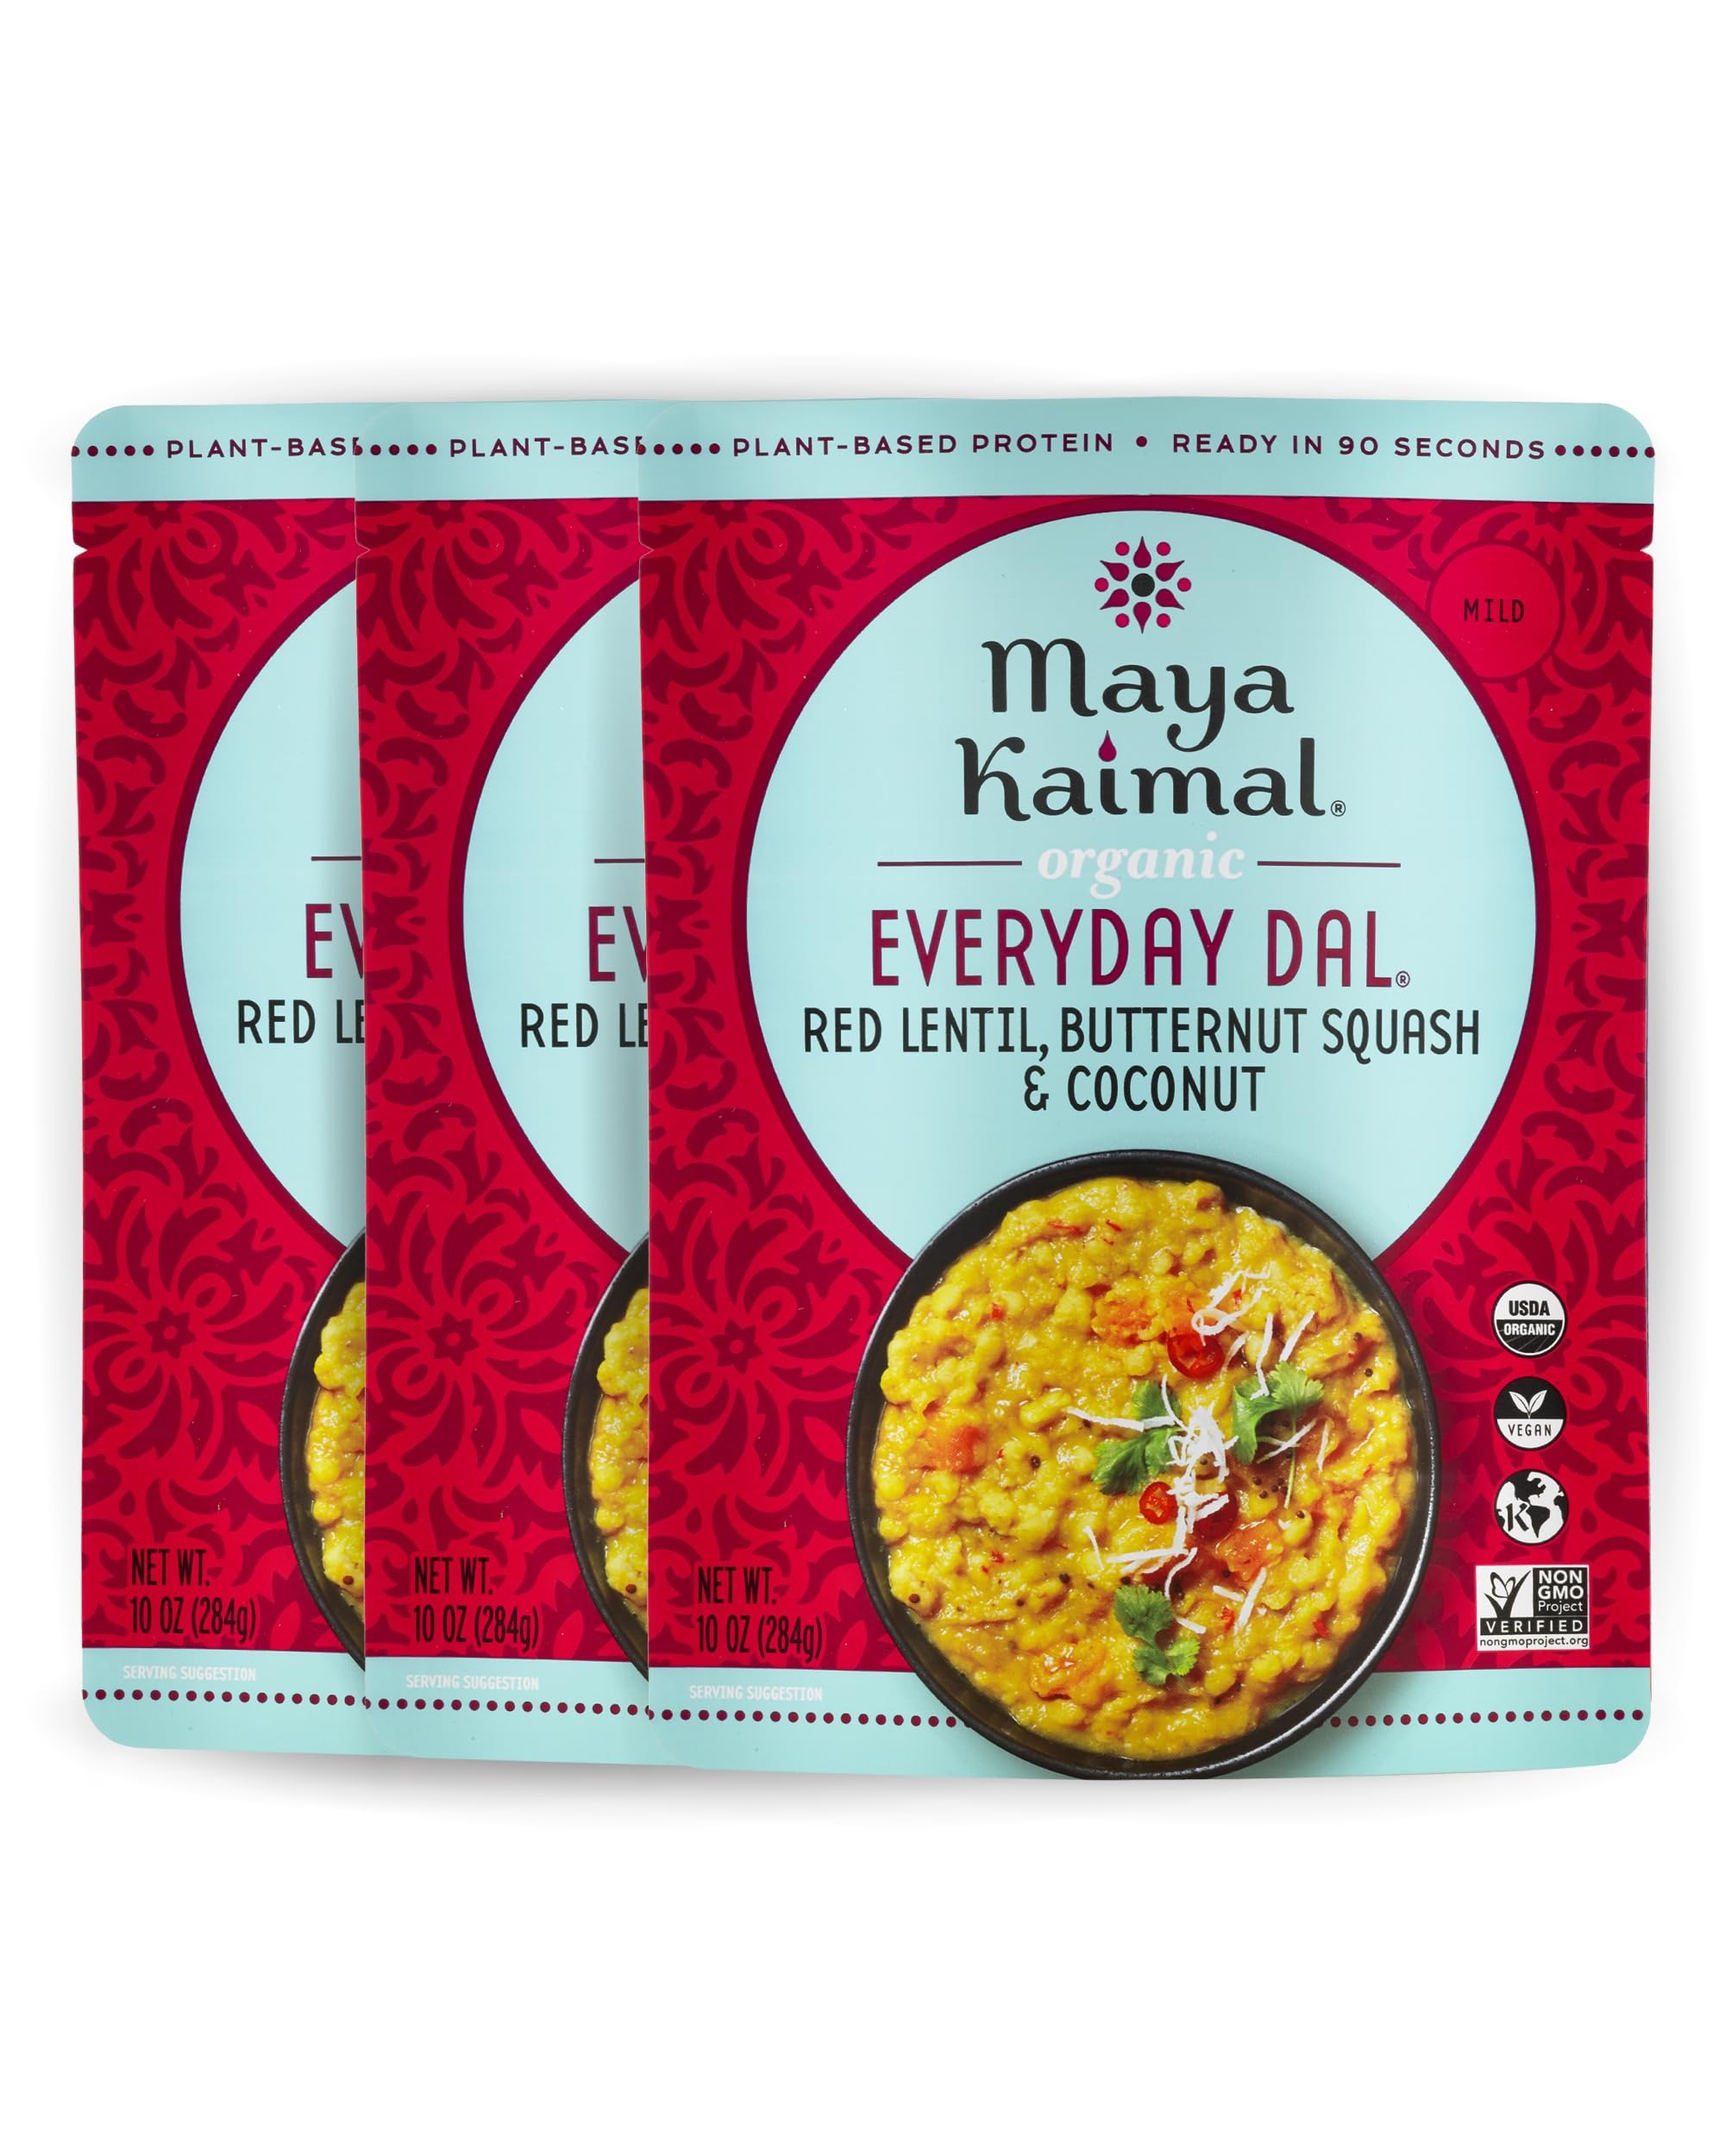
Item Name: Maya Kaimal Organic Indian Foods | Red Lentil Everyday Dal | 10oz (PACK of 3) | Microwaveable, Ready to Eat, Fully Cooked with Butternut Squash and Coconut | Vegan, Ready to Eat
Bullet Point 1: A DELICIOUS INDIAN ENTRÉE: Maya Kaimal's Red Lentil Dal is like a thick, creamy soup. Butternut squash & coconut cream add sweetness, while red jalapeño and brown mustard seeds add gentle heat. Enjoy on its own or with any veggie, grain or flatbread.
Bullet Point 2: WHAT IS DAL? Dal is the Indian word for a dish made from dried legumes, beans, peas or lentils, gently seasoned with spices and herbs which make the beans more digestible. It’s an important source of plant-based protein for vegetarians in South Asia.
Bullet Point 3: KITCHEN-CRAFTED INDIAN FOOD: Ready to eat recipes and flavors inspired by Maya’s family and her travels. Thoughtfully reinterpreted for no fuss, time-consuming preparation without the long ingredient lists required to make great Indian food.
Bullet Point 4: CONVENIENT AND READY TO EAT IN 90 SECONDS: Our Organic Everyday Dal are fully cooked and can be microwaved and ready to eat in under 90 seconds or heated on the stovetop in less than 5 minutes. Enjoy our Everyday Dal at home, at work, or on your next camping trip!
Bullet Point 5: ORGANIC, NON-GMO, PLANT-BASED PROTEIN Maya Kaimal’s Everyday Dal are Certified Organic, Non-GMO Project Verified, Kosher Certified and Vegan.
Bullet Point 6: QUALITY INGREDIENTS, CAREFULLY SOURCED: We are fully committed to a clean ingredient profile and always source the finest quality ingredients from suppliers we know and trust. We avoid using canola oil, gums, carrageenan, hydrolyzed yeast or artificial colors or flavors. BPA free pouches. Packaging may vary
Value: 30.0
Unit: Ounce

Price: 6.245